Excalibur (newspaper)

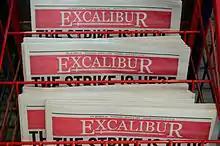
Copies of "Excalibur" on a newsrack

Excalibur Publications, doing business as Excalibur and sometimes referred to as Excal is the community newspaper of York University, in Toronto, Canada.